Sherman Apartments Historic District

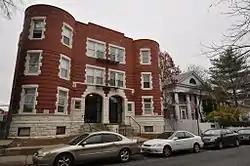
District buildings on Lyndhurst Street

The Sherman Apartments Historic District encompasses four historic residential buildings on Washington and Lyndhurst Streets in the Dorchester neighborhood of Boston, Massachusetts. The district consists of three brick six-unit buildings constructed between 1904 and 1906 by Walter U. Sherman. They were built on the site of an 1831 Greek Revival school building, which was moved by Sherman to 18 Lyndhurst Street and converted into a residential duplex. The three brick buildings are three story Classical Revival structures with modest external decoration.